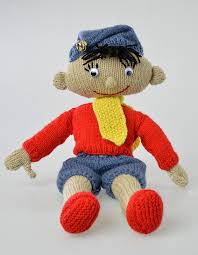
Portrait style: Cartoon Portrait